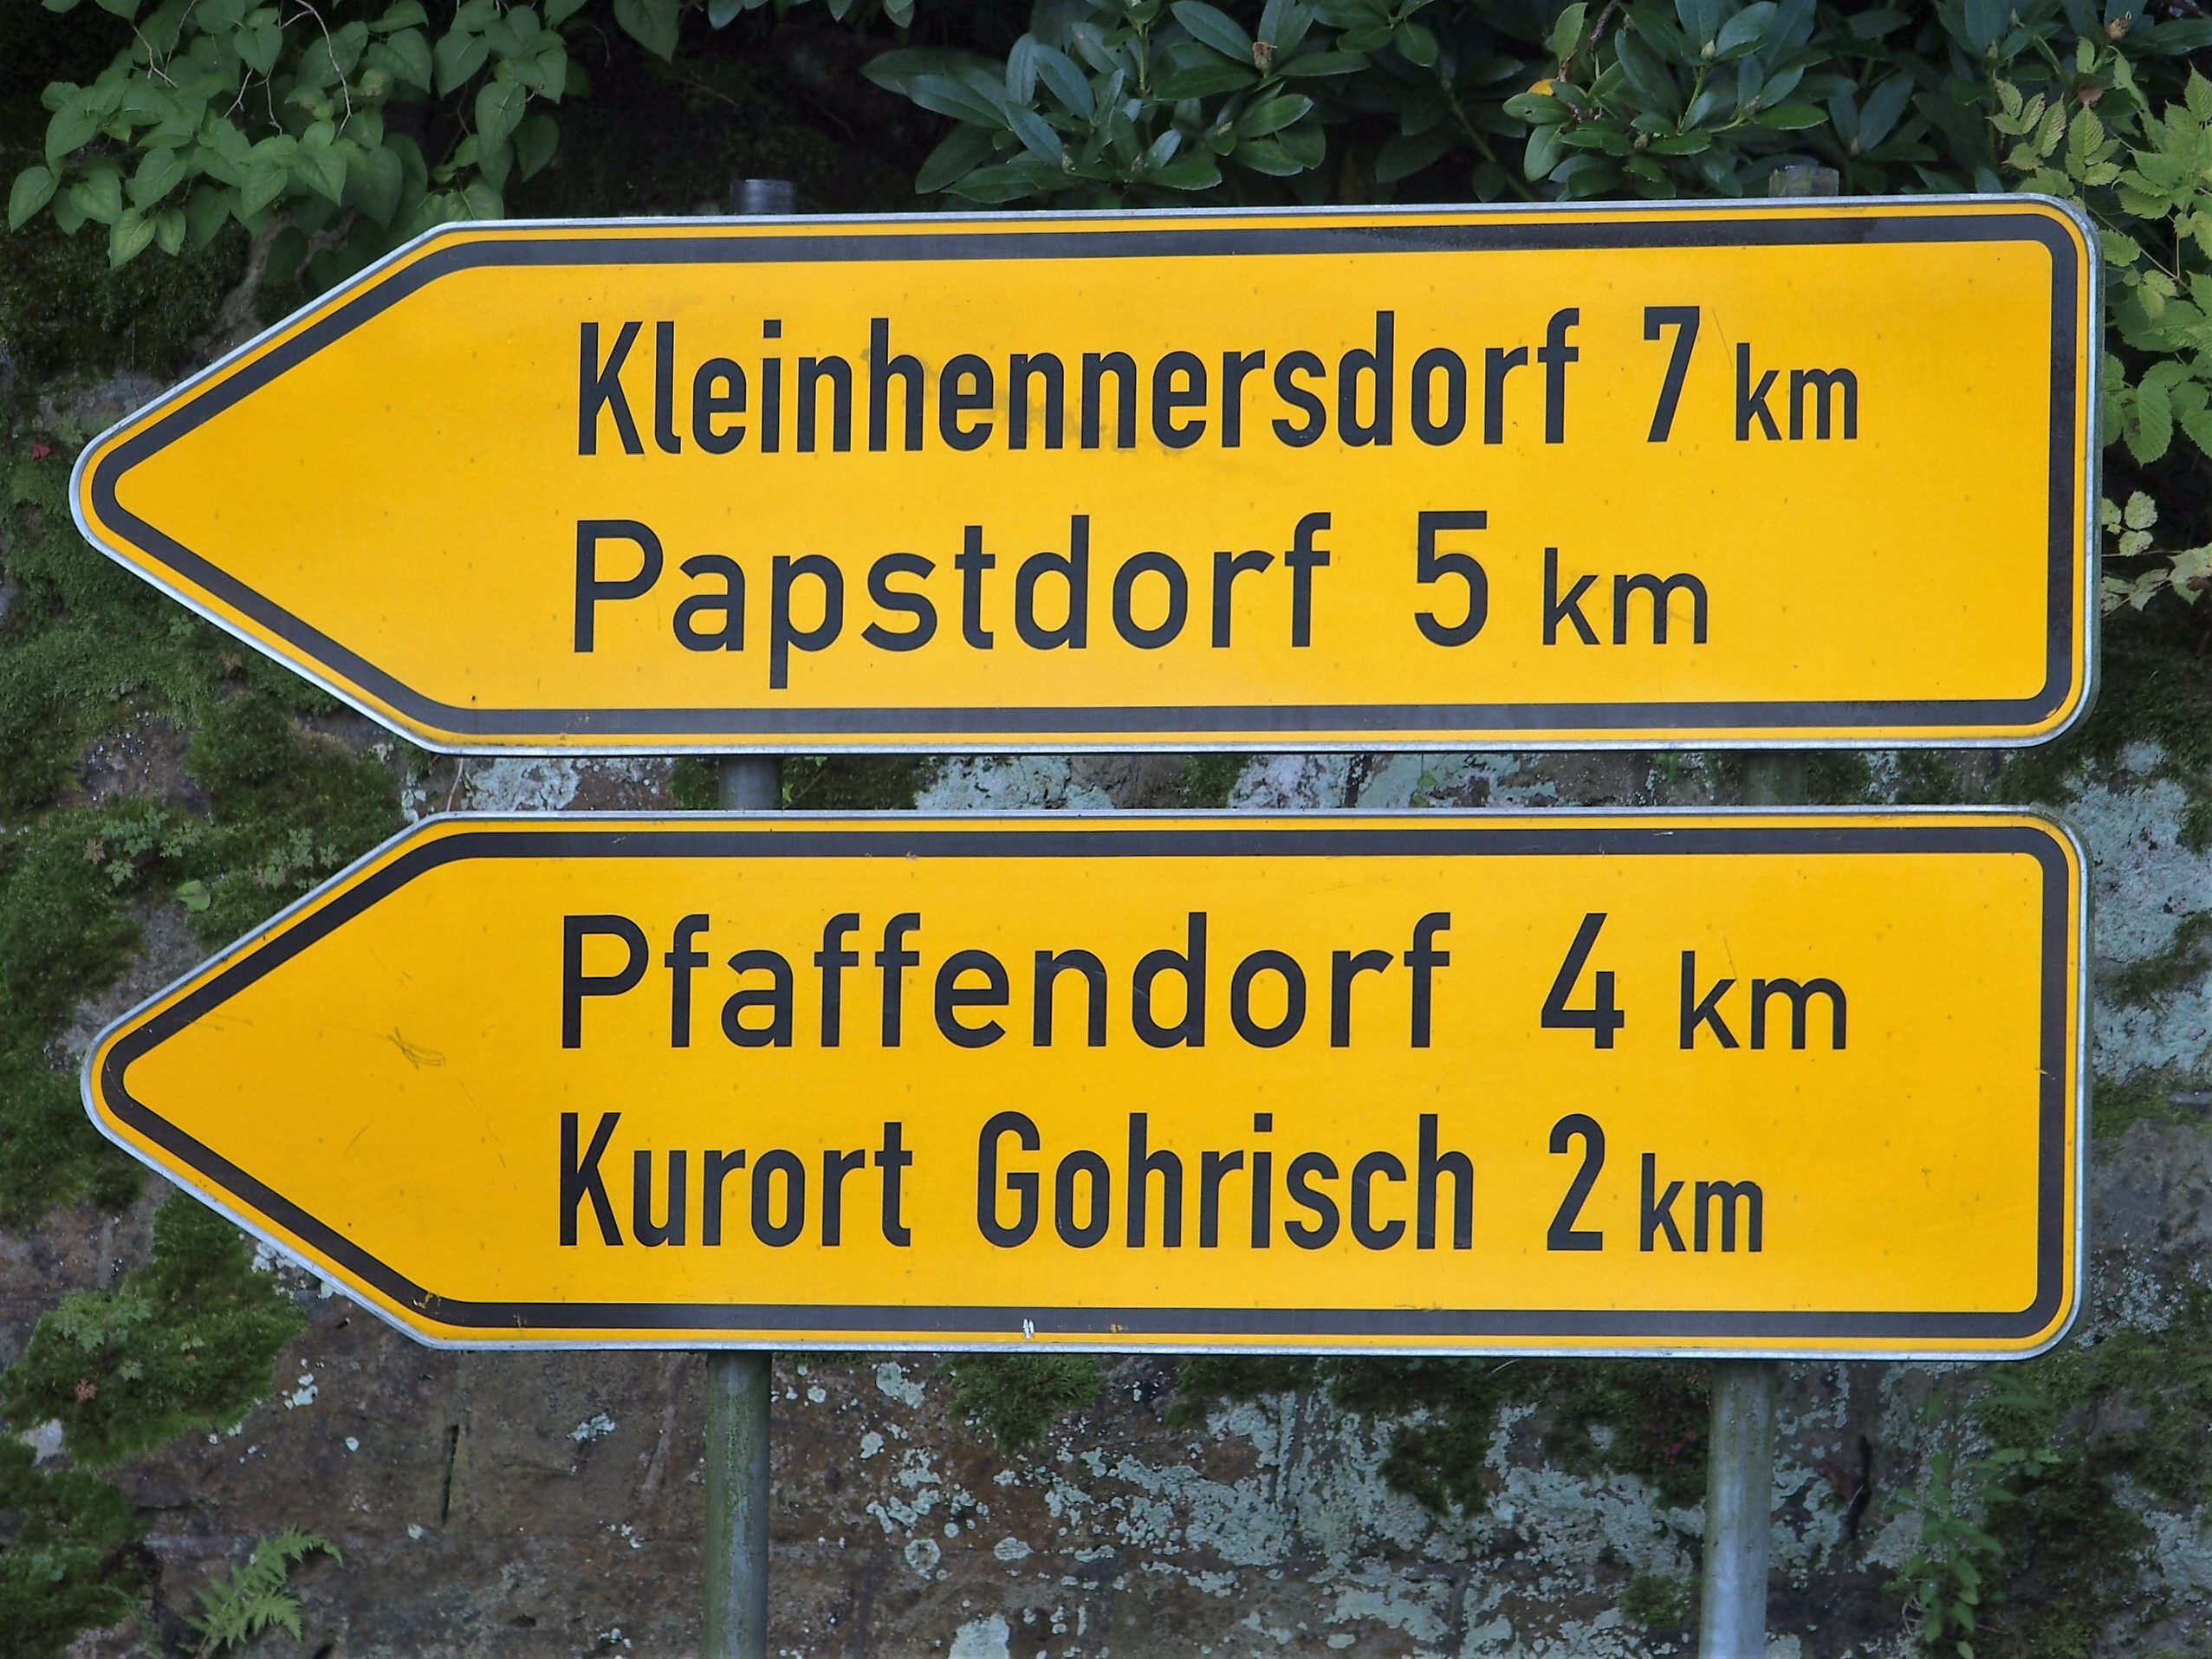
road, sign, street sign, signage, lane, infrastructure, germany, directory, traffic sign, ortsschilder, papst there, pfaff village